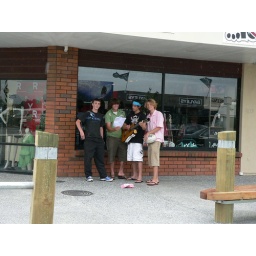
Young boys sing Christmas carols in the street